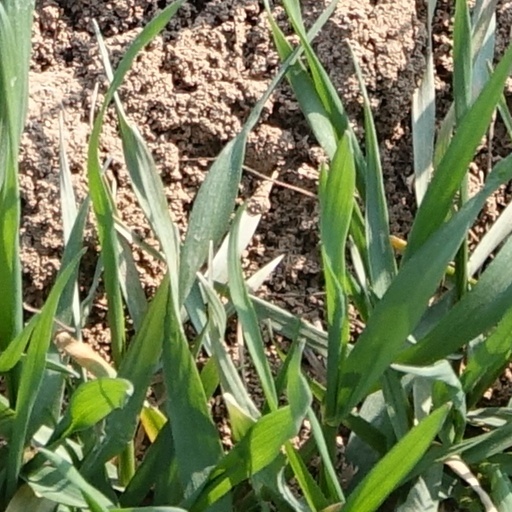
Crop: wheat